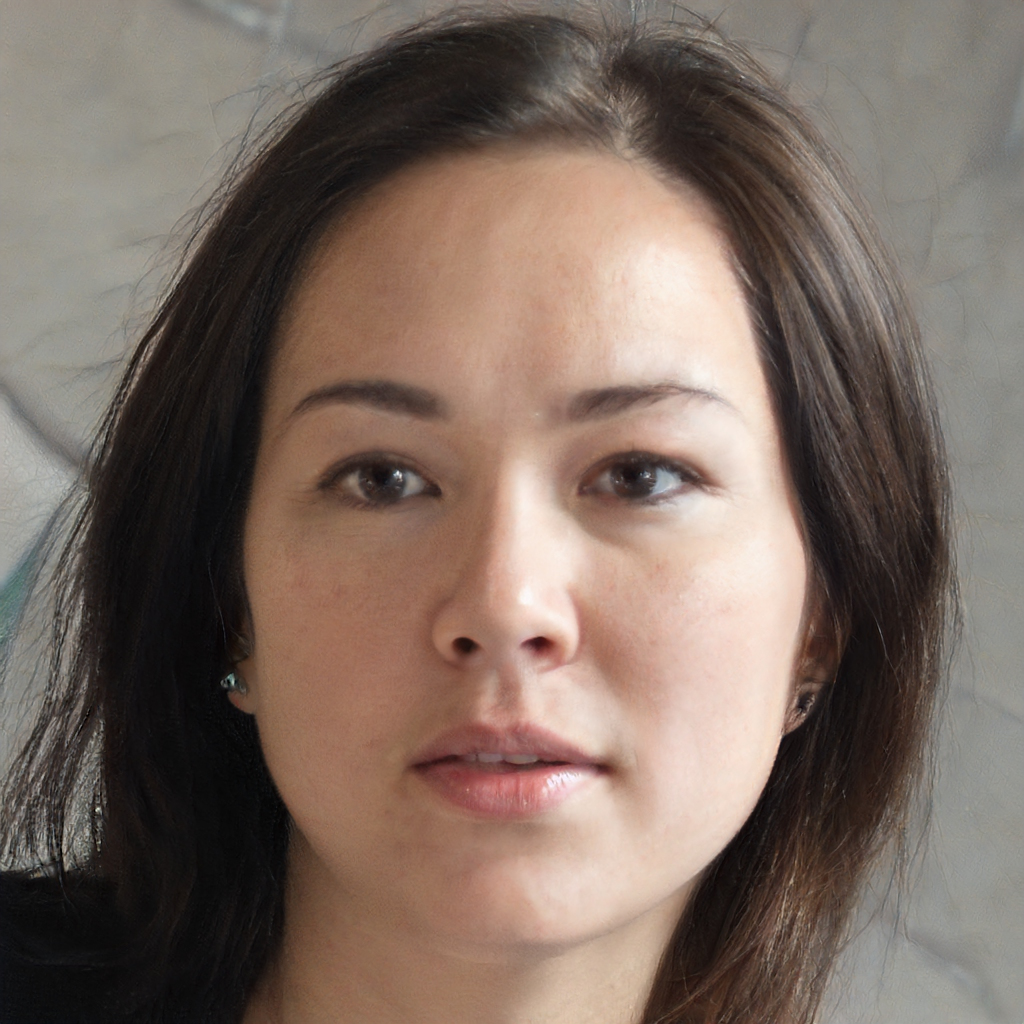
Gender: Female